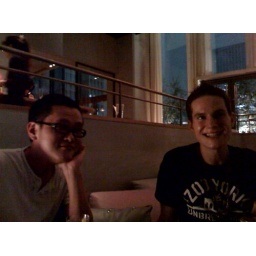
7th floor of the Shin-Marunochi building near Tokyo station. Ochiai and me.